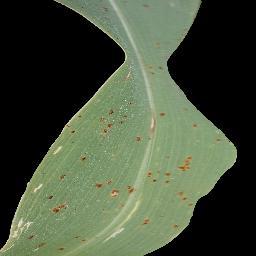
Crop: corn
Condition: (maize)_common_rust